Azerbaijani art

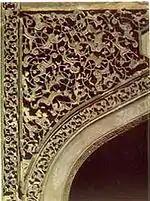
"Divankhana". A fragment of a decoration. Palace of the Shirvanshahs in Baku, 15th century.

Small states appeared in the territory of Azerbaijan after the weakening of Arab Caliphate. Local art schools were opened in cities such as Barda, Shamakhi, Beylagan, Ganja, Nakhchivan and Shabran. Architectural schools in Nakchivan, Shirvan-Absheron and Tabriz are the most important among them. Monuments and buildings of the "Nakhchivan school" are distinguished by their ceramic details, which were one-colour initially, but then became multi-coloured. Ornamental motifs generally consisted of baked brick and tile. Smooth stone walls were rarely used in architectural elements belong to the "Shirvan-Absheron" architectural school. Patterns of stone carving art, geometric and plant ornaments have an important place in buildings belonging to this school of architecture.